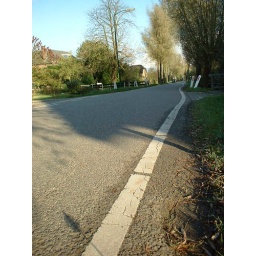
A road near my house. There are long green meadows along the left side.